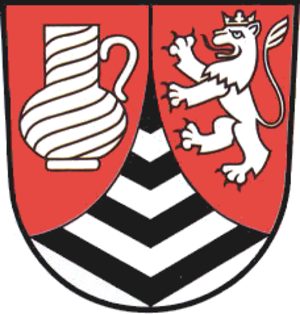
Piesau est une commune allemande de l'arrondissement de Saalfeld-Rudolstadt, Land de Thuringe.